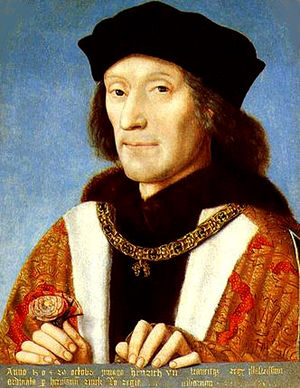
Rosekrigene / Henrik 7.
Henrik 7.
Rosekrigene 1455-1487 var en serie af krige om den den engelske trone mellem to grene af Plantagenet-slægten. Magtkampen var resultatet af sociale og økonomiske problemer efter Hundredårskrigen og det svage og uduelige styre af den periodevis sindssyge Henrik 6. af Huset Lancaster, som fik Richard Plantagenet af Huset York til at gøre krav på tronen.